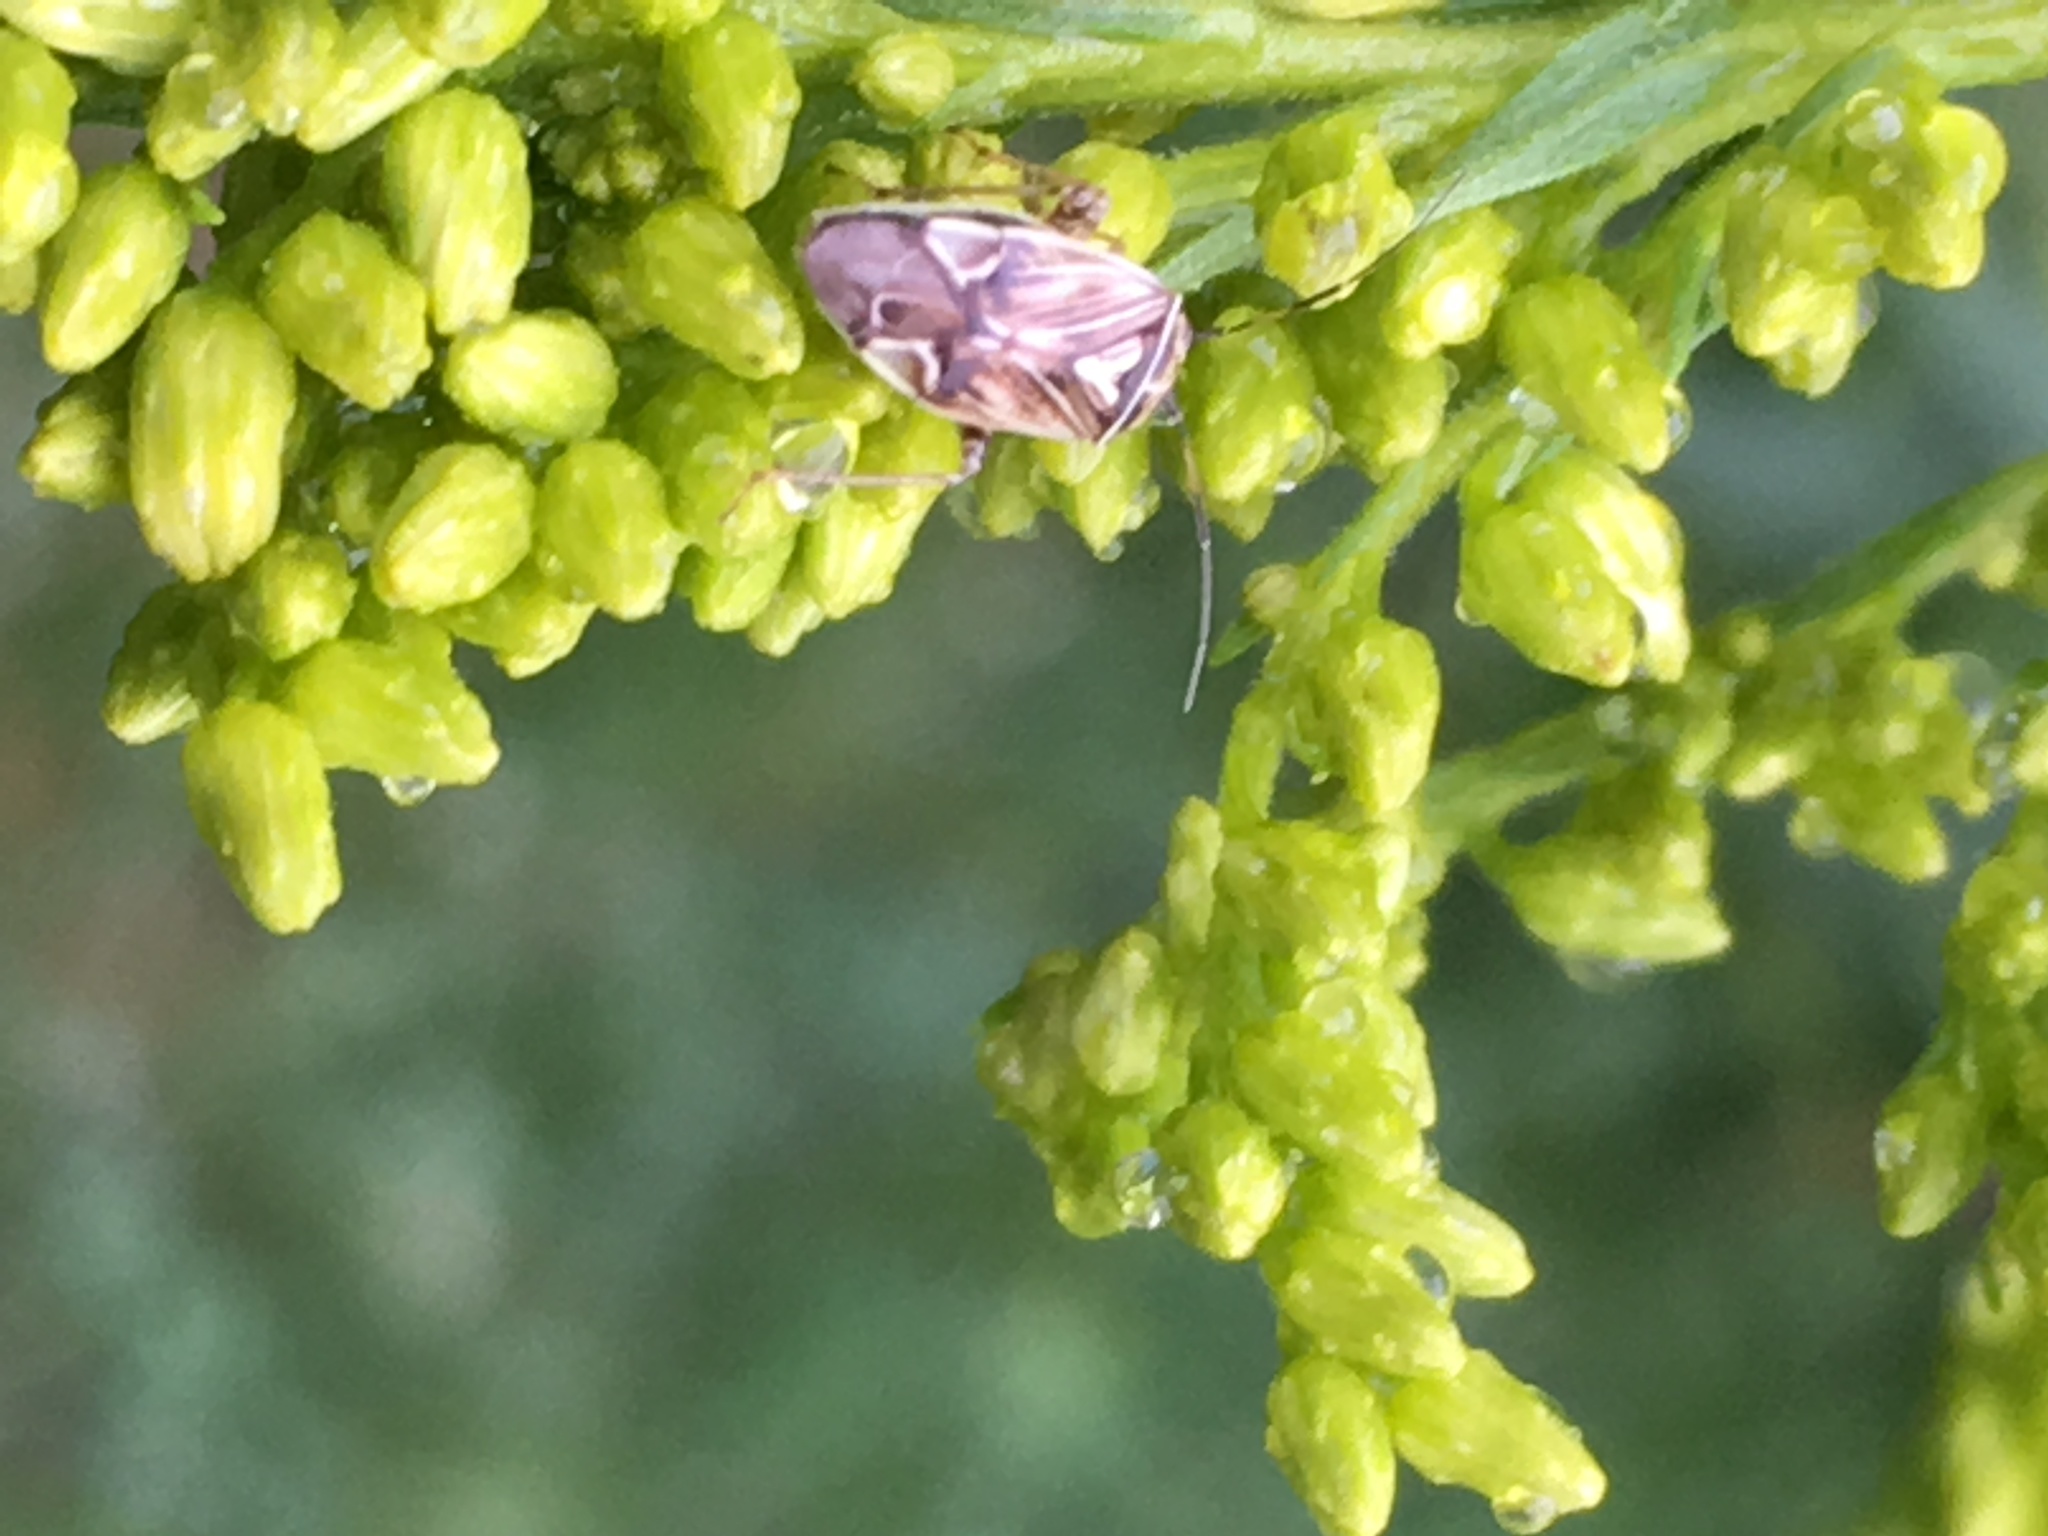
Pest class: lygus_bug